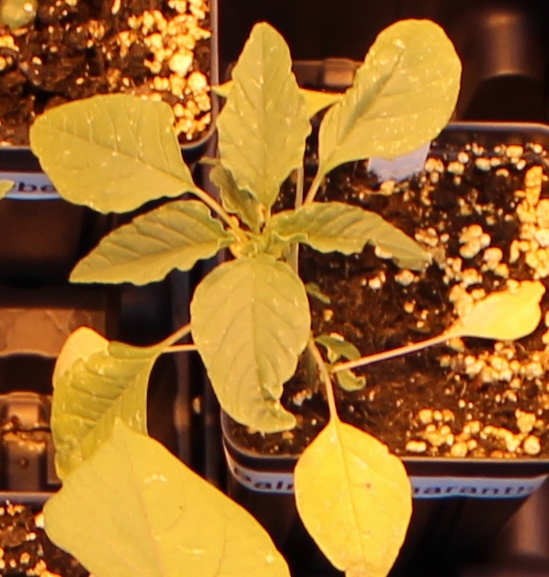
Label: Palmer Amaranth